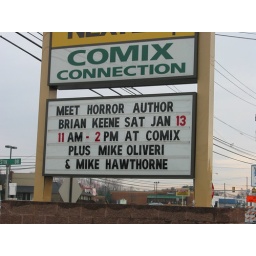
The Comix Connection sign outside the store in Mechanicsburg, PA, announcing our book signing.